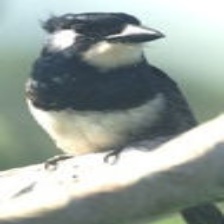
Species: BLACK BREASTED PUFFBIRD
Scientific name: NOTHARCHUS PECTORALIS